Concentrator photovoltaics

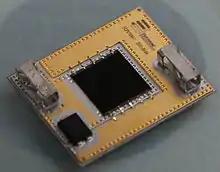
A 10×10 mm HCPV solar cell

From concentrations of 100 to 300 suns, the CPV systems require two-axis solar tracking and cooling (whether passive or active), which makes them more complex.